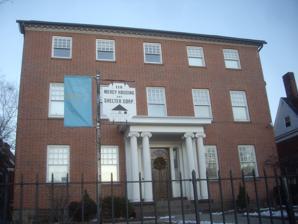
Building: Henry Barnard House
Country: United States of America
Year built: 1807
Historic house in Connecticut, United States United States historic place Henry Barnard House U.S. National Register of Historic Places U.S. National Historic Landmark U.S. Historic district Contributing property Show map of Connecticut Show map of the United States Location 118 Main Street, Hartford, Connecticut Coordinates 41°45′23.65″N 72°40′32.36″W / 41.7565694°N 72.6756556°W / 41.7565694; -72.6756556 Area less than one acre Built 1807 Part of South Green Historic District ( ID02001453 ) NRHP reference No. 66000803 Significant dates Added to NRHP October 15, 1966 Designated NHL December 21, 1965 Designated CP November 17, 1977 The Henry Barnard House is a historic house and National Historic Landmark at 118 Main Street in Hartford , Connecticut , United States . It was the lifelong home of educator Henry Barnard (1811–1900), an education reformer who was instrumental (along with Horace Mann ) in the development of the American public school system . Barnard established the statewide education systems of both Connecticut and Rhode Island , which served as models for the development of such infrastructure in other states. The house is now owned by a religious charity, which operates a homeless shelter on the premises. Description and history The Barnard House is a three-story brick structure, five bays wide and three deep, with a side gable roof. The entrance is centered on the front facade, and is sheltered by a portico supported by paired fluted Ionic columns. The entrance is flanked by sidelight windows and pilasters, and topped by a semi-circular four leaf transom window and an entablature. The only other significant exterior styling is the modillioned cornice below the roof line. The interior of the house has been somewhat altered due to its later institutional use, but has retained a basic center hall plan with parlors on either side. The most significant alteration has been the addition of two large sections to the back of the house, which nearly triple its size. These are used to provide shelter space for the local homeless population. The house was built in 1807, and it was four years later that Henry Barnard was born here. At the time it was located in a fashionable neighborhood of the city, and originally included more land than it presently does. The house remained in the Barnard family until his death in 1900, when it was acquired by the Sisters of Mercy, who operate services for the homeless. It was declared a National Historic Landmark in 1965. Henry Barnard was educated at Yale College , trained as a lawyer, and entered politics, winning election to the Connecticut state legislature in 1837. Barnard had studied education systems in Europe during travels there, and promoted legislation for statewide supervision of public education. He was thereafter appointed the state's first secretary of education. Forced out of that post by political opponents, he was given a similar post in neighboring Rhode Island , where he promoted legislation creating the nation's first normal school (teacher's college), passed in 1845. He then returned to Connecticut, where he became superintendent of schools, and oversaw establishment of its normal school. He later served in education-related posts in Wisconsin , Maryland , and was the first United States Commissioner of Education, appointed in 1867. He died in this house in 1900. See also Wikimedia Commons has media related to Henry Barnard House . List of National Historic Landmarks in Connecticut National Register of Historic Places listings in Hartford, Connecticut References